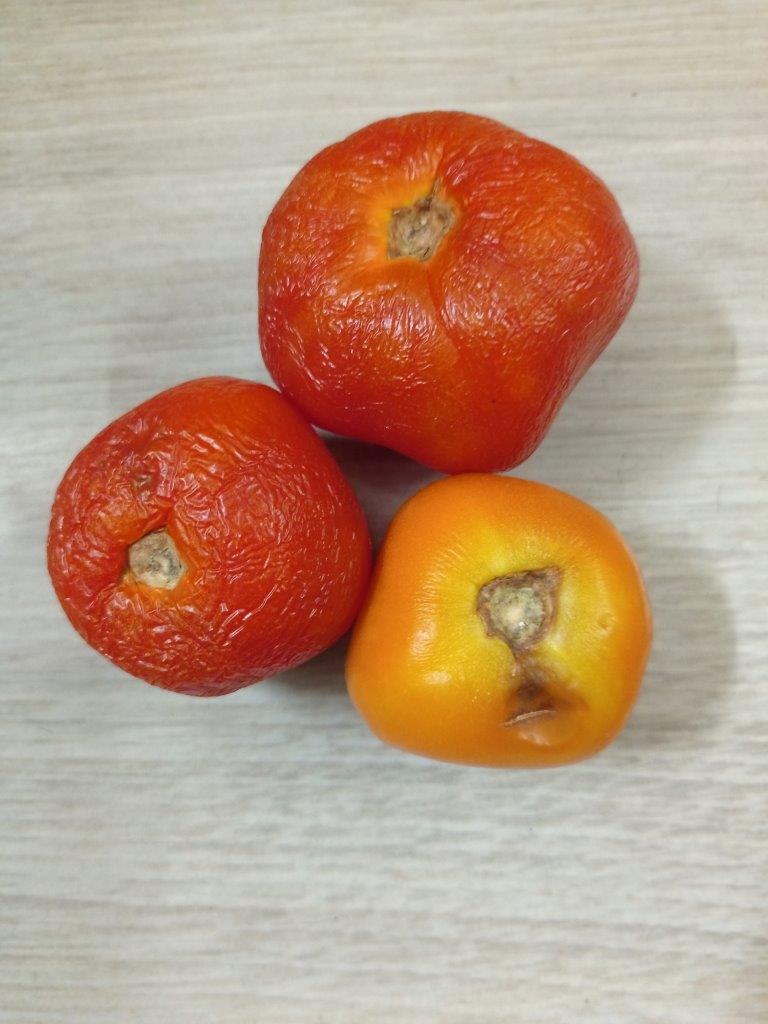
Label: Rotten